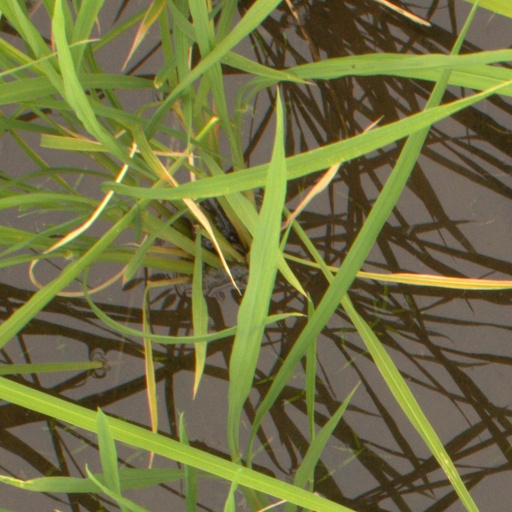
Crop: rice